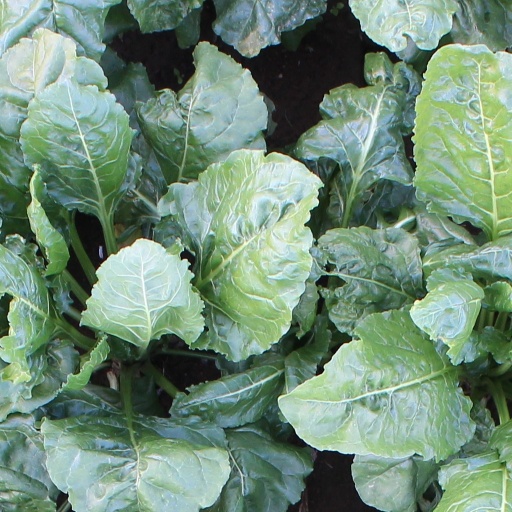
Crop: sugar beet